Edith Wharton

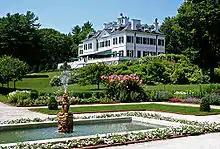
The Mount, 2006

On April 29, 1885, at the age of 23, Wharton married Edward Robbins (Teddy) Wharton, who was 12 years her senior, at the Trinity Chapel Complex in Manhattan. From a well-established Boston family, he was a sportsman and a gentleman of the same social class and shared her love of travel. The Whartons set up house at Pencraig Cottage in Newport. In 1893, they bought a house named Land's End, on the other side of Newport, for $80,000, and moved into it. Wharton decorated Land's End, with the help of designer Ogden Codman. In 1897, the Whartons purchased their New York home, 884 Park Avenue. Between 1886 and 1897, they traveled overseas, in the period from February to June, mostly visiting Italy but also Paris and England. From her marriage onwards, three interests came to dominate Wharton's life: American houses, writing, and Italy.